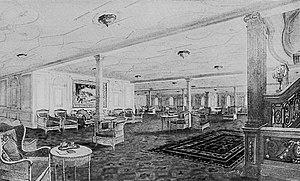
Salle de réception de 1ère classe du Titanic.
Titanic: Honor and Glory est un jeu vidéo en cours de développement dans lequel le joueur incarnera un jeune étudiant accusé de plusieurs crimes : celui-ci devra alors s'enfuir sur le Titanic car il sait que les vrais criminels y ont embarqué et qu'il pourra ainsi prouver son innocence en les démasquant. Le jeu présentera également le célèbre paquebot, de l'intérieur et en intégralité, au moyen d'un mode visite : cette reconstitution est annoncée comme étant la plus complète et la plus fidèle du navire jamais réalisée. Les développeurs ont également l'ambition assumée de saluer la mémoire des personnes qui étaient présentes sur le navire.
Les installations de première classe du Titanic, paquebot transatlantique ayant fait naufrage le 15 avril 1912, sont réputées pour leur luxe et leur diversité. Situées au cœur du navire, là où les vibrations des machines se font le moins sentir, elles sont destinées à accueillir les passagers les plus fortunés. On trouve ainsi des installations pour divertir les sportifs, des restaurants et cafés, et plusieurs salons. Les passagers peuvent également se prélasser sur le pont du navire et y pratiquer des jeux de plein air. Les cabines offrent aussi un confort certain et arborent une grande diversité de styles architecturaux de différentes époques. Cependant, et bien que ce ne soit pas inhabituel à l'époque, toutes ne sont pas équipées de salles de bain.
Le Grand Escalier est l'élément décoratif le plus connu de l'intérieur du Titanic. Il s'agit en réalité de deux escaliers du même type, l'un plus petit que l'autre, qui desservent toutes les installations de première classe du paquebot. La décoration de l'escalier est particulièrement recherchée, avec des rambardes décorées, des pièces de bois travaillées et des panneaux sculptés. Au pont D, près de la salle à manger, l'escalier se transforme en vaste salle de réception pouvant accueillir près de 550 personnes.
L'orchestre du Titanic est un orchestre composé de huit musiciens, chargé de jouer à bord du paquebot transatlantique Titanic lors de sa traversée inaugurale en avril 1912. Dirigé par Wallace Hartley, qui en a supervisé la formation, il comprend également Theodore Brailey, John Hume, Percy Taylor, Frederick Clarke, John Woodward, Roger Bricoux et Georges Krins. Tous sont britanniques à l'exception des deux derniers et ont joué pour de prestigieux orchestres, sur terre et mer. Ils sont engagés par la Black Talent Agency, qui dispose, en dépit de nombreuses polémiques, du monopole des orchestres de paquebots.